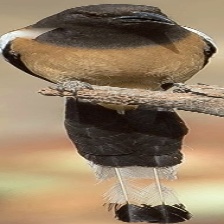
Species: RUFOUS TREPE
Scientific name: DENDROCITTA VAGABUNDA